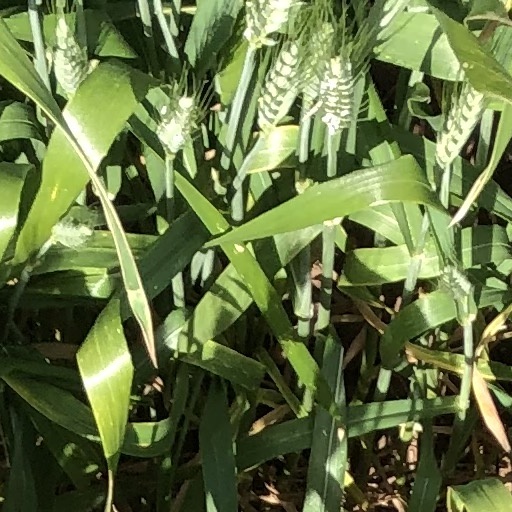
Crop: wheat